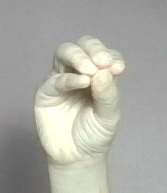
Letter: ha